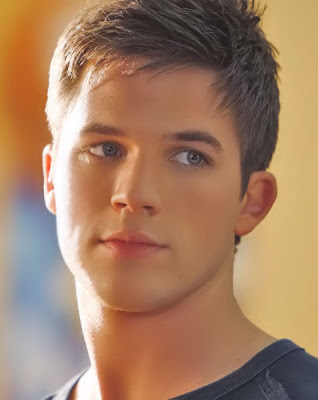
Label: Colored